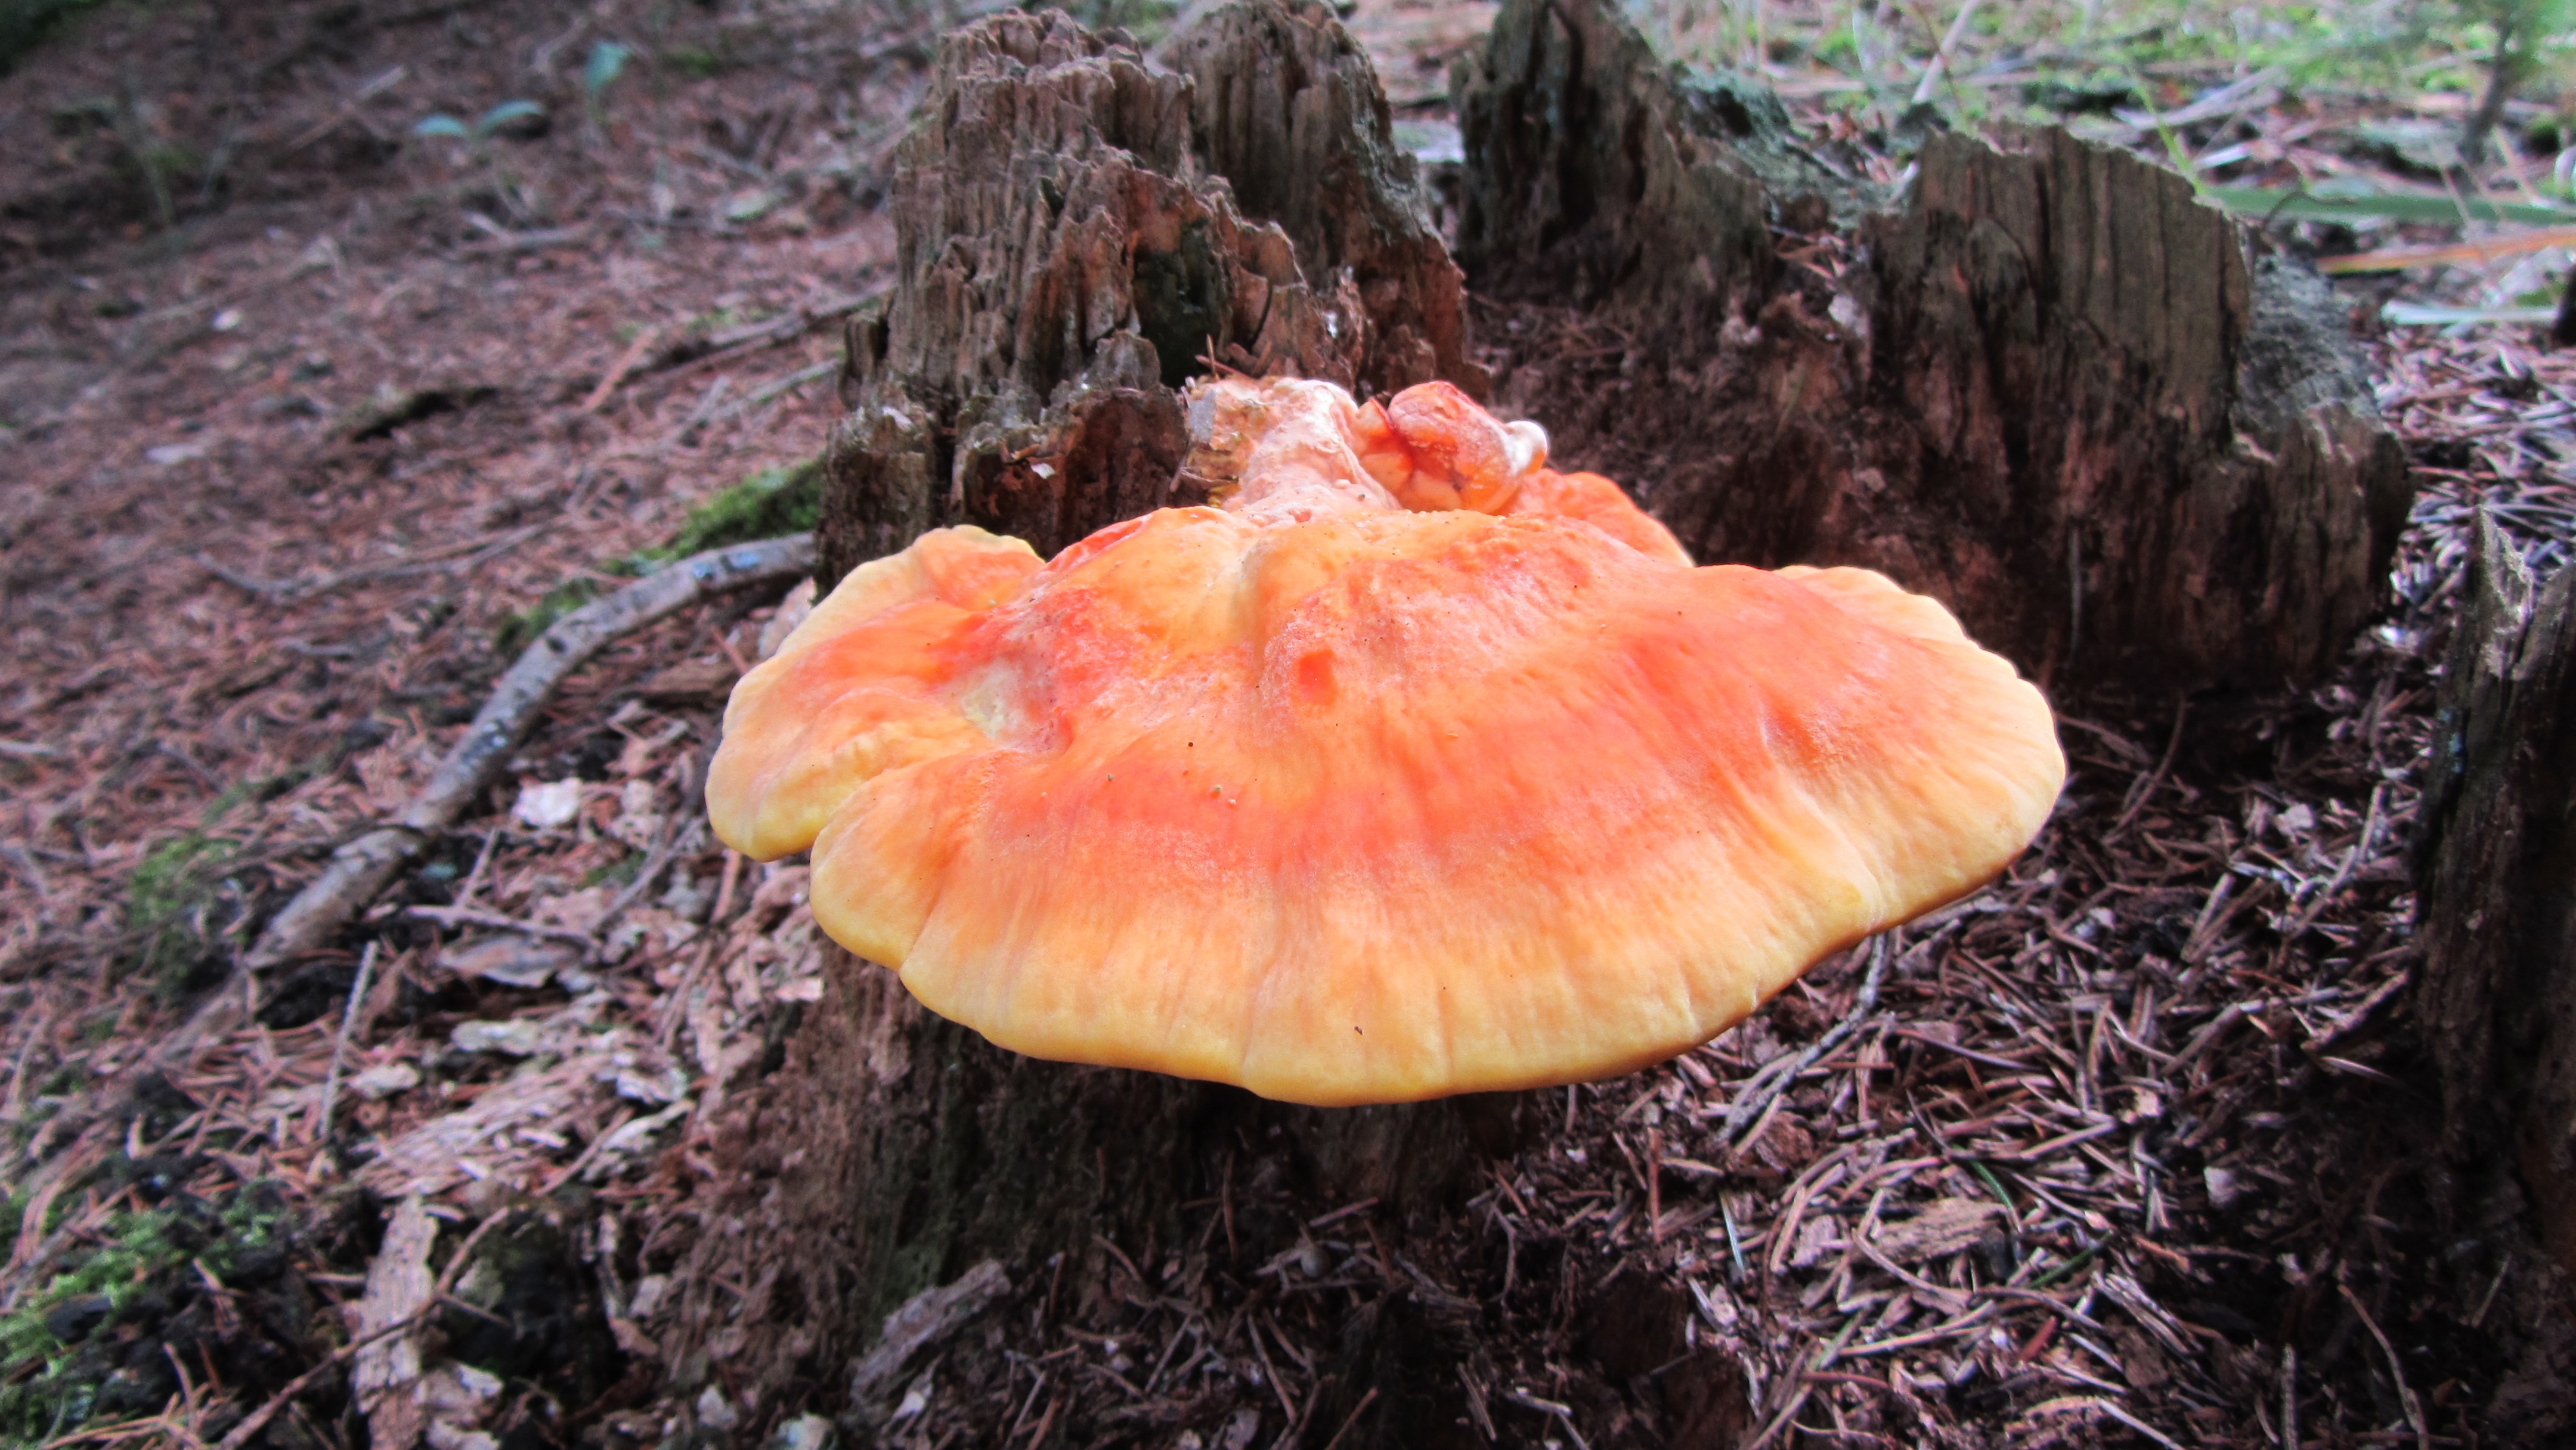
tree, wood, stump, old, orange, autumn, mushroom, flora, fungus, agaric, bolete, polypore, s rovec, d evokazn, laetiporus sulphureus, oyster mushroom, edible mushroom, medicinal mushroom, agaricomycetes, penny bun, lingzhi mushroom